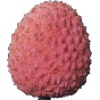
Label: lychee